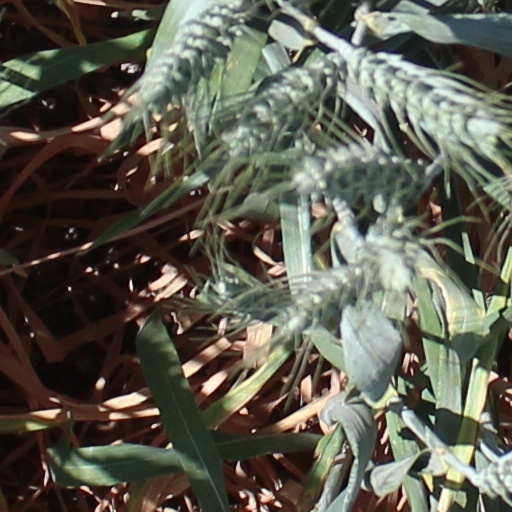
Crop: wheat